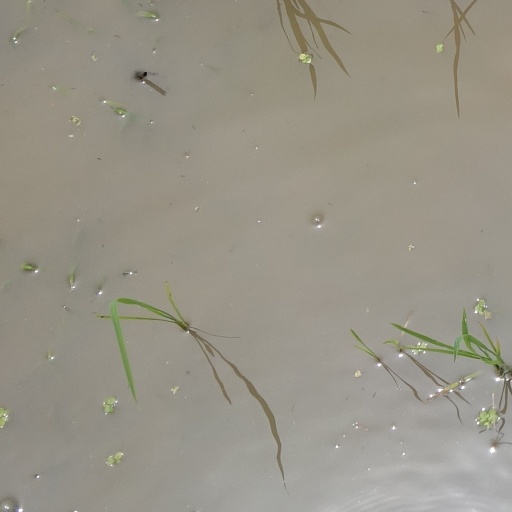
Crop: rice